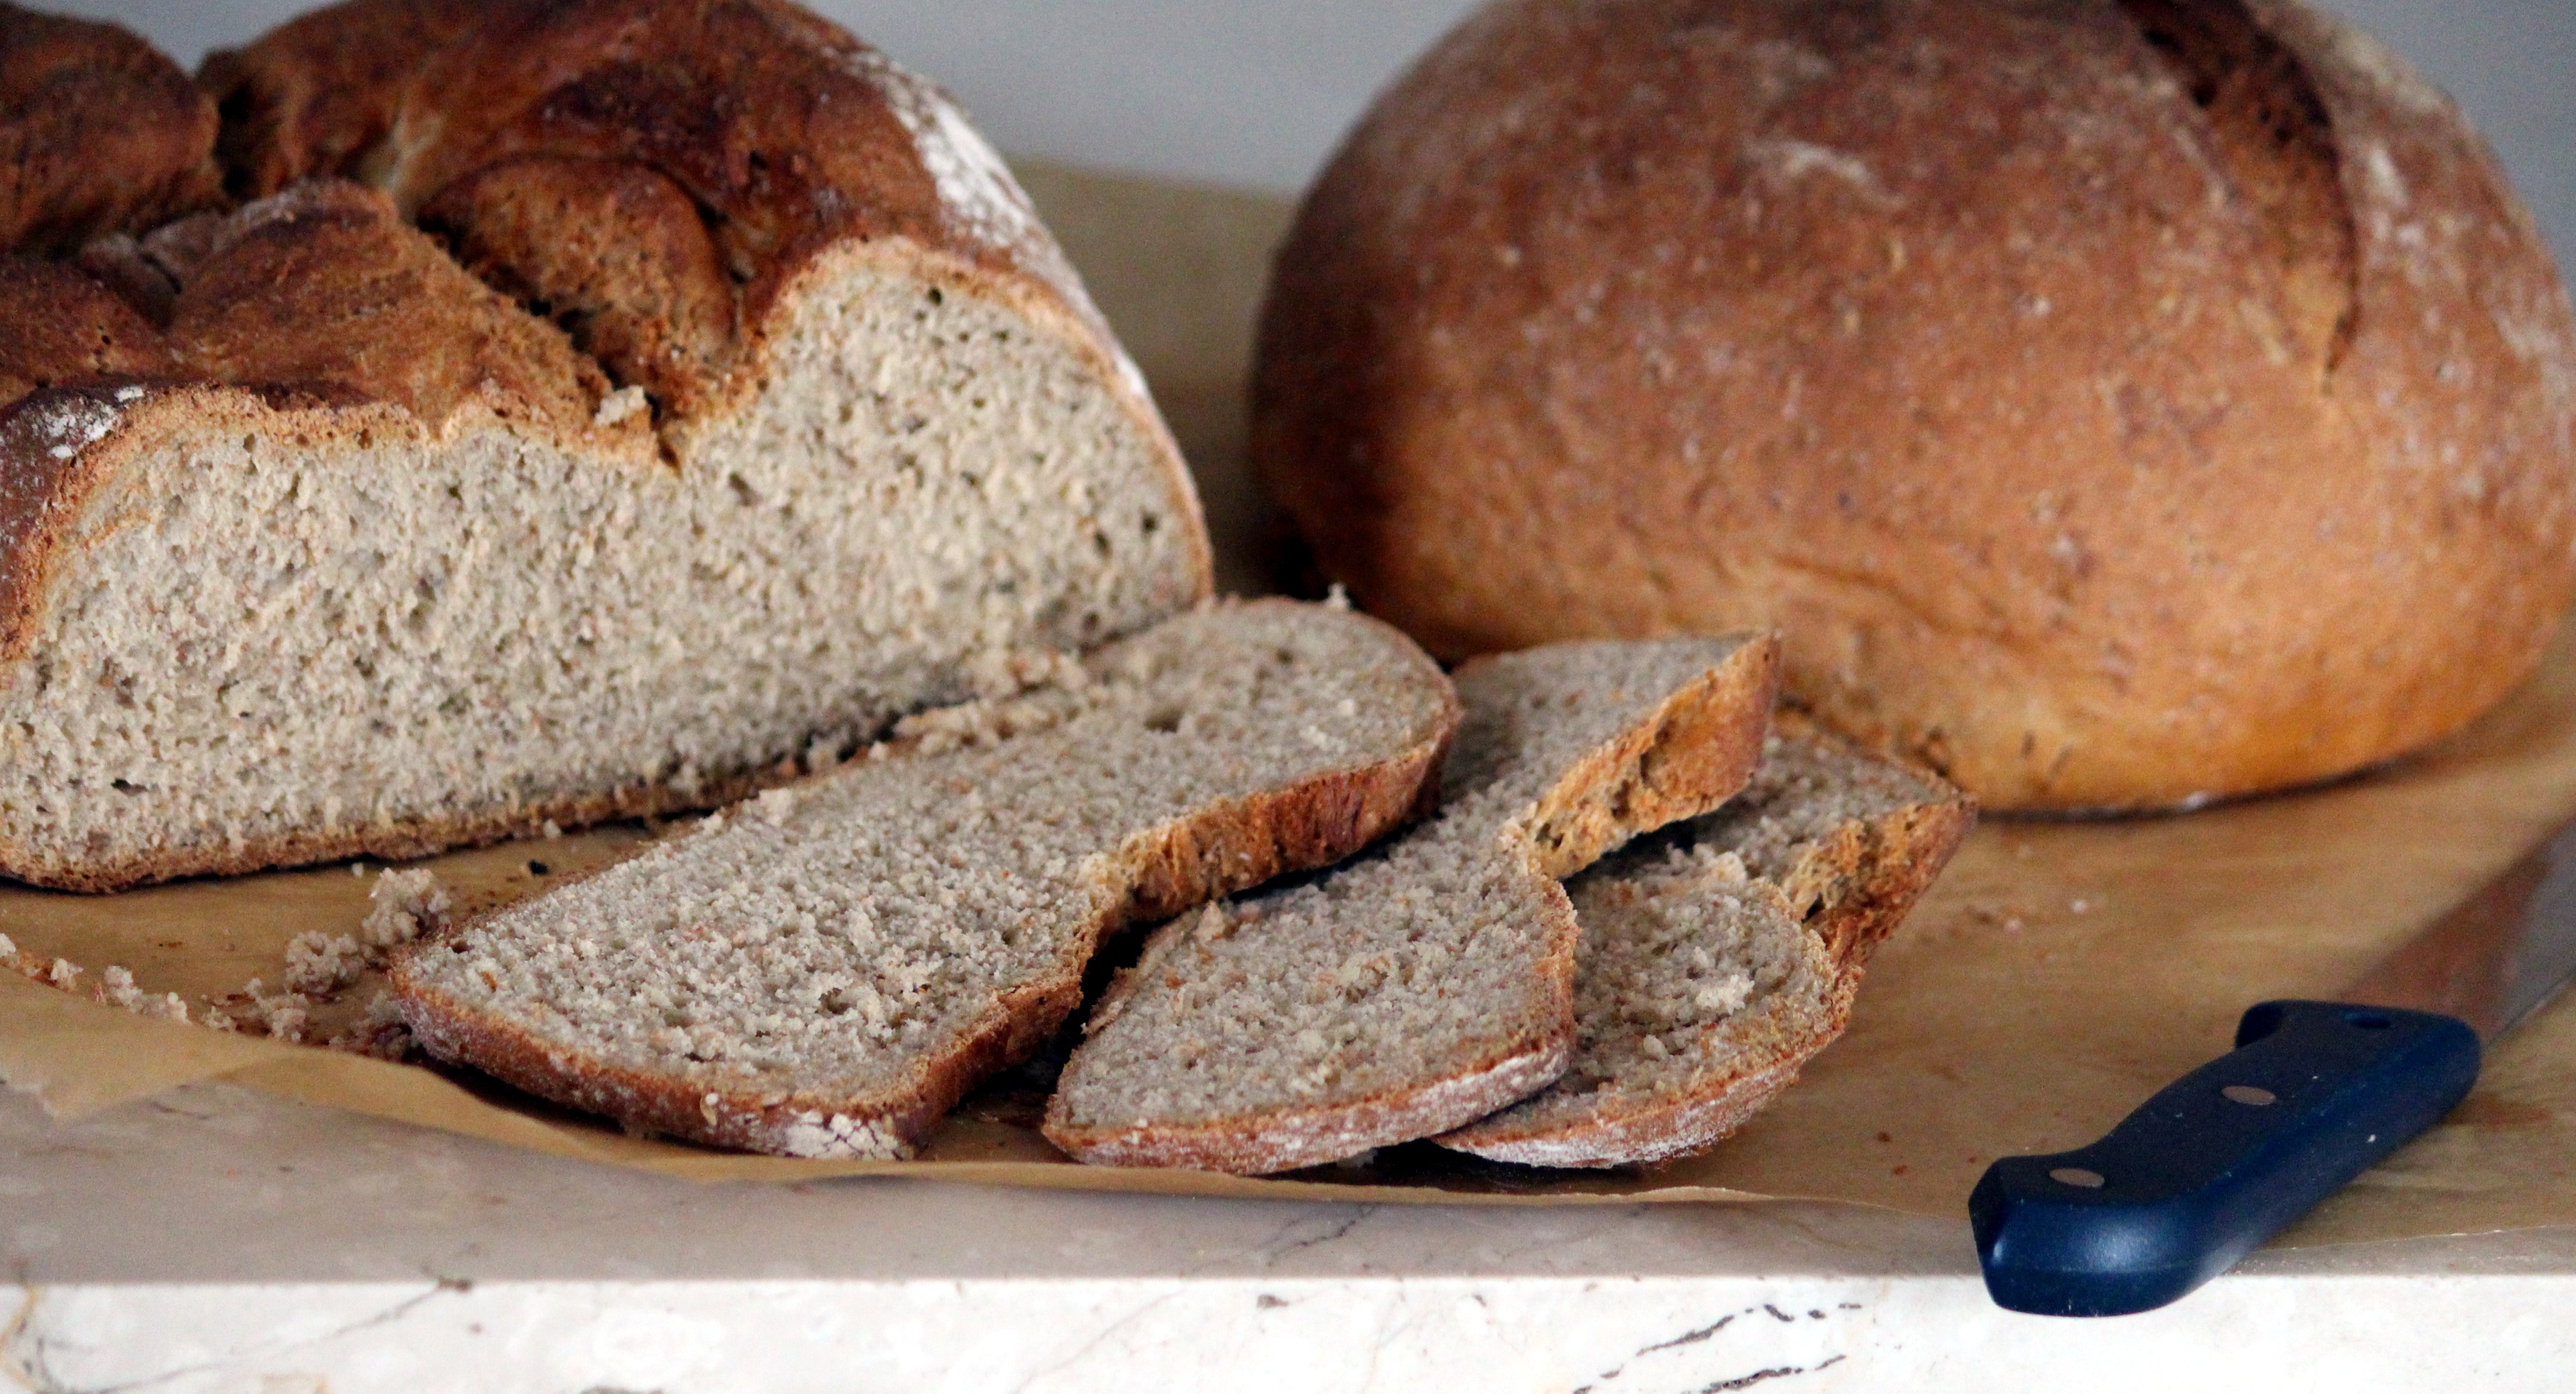
food, produce, salt, baking, cloth, homemade, bread, bakery, knife, cut, baked, sourdough, bake, even baked, baker, ciabatta, crusty, frisch, crispy, baked goods, white bread pastries, loaf of bread, finish, farmer's bread, brown bread, beer bread, rye bread, baked bread, grass family, whole grain, banana bread, soda bread